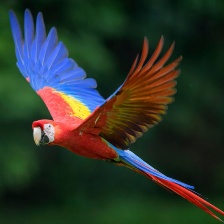
Species: SCARLET MACAW
Scientific name: ARA MACAO
ImageNet parent category: macaw